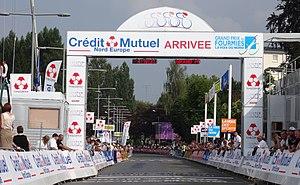
Reportage photographique réalisé le dimanche 7 septembre à l'occasion du départ et de l'arrivée du Grand Prix de Fourmies 2014 à Fourmies, Nord-Pas-de-Calais, France.